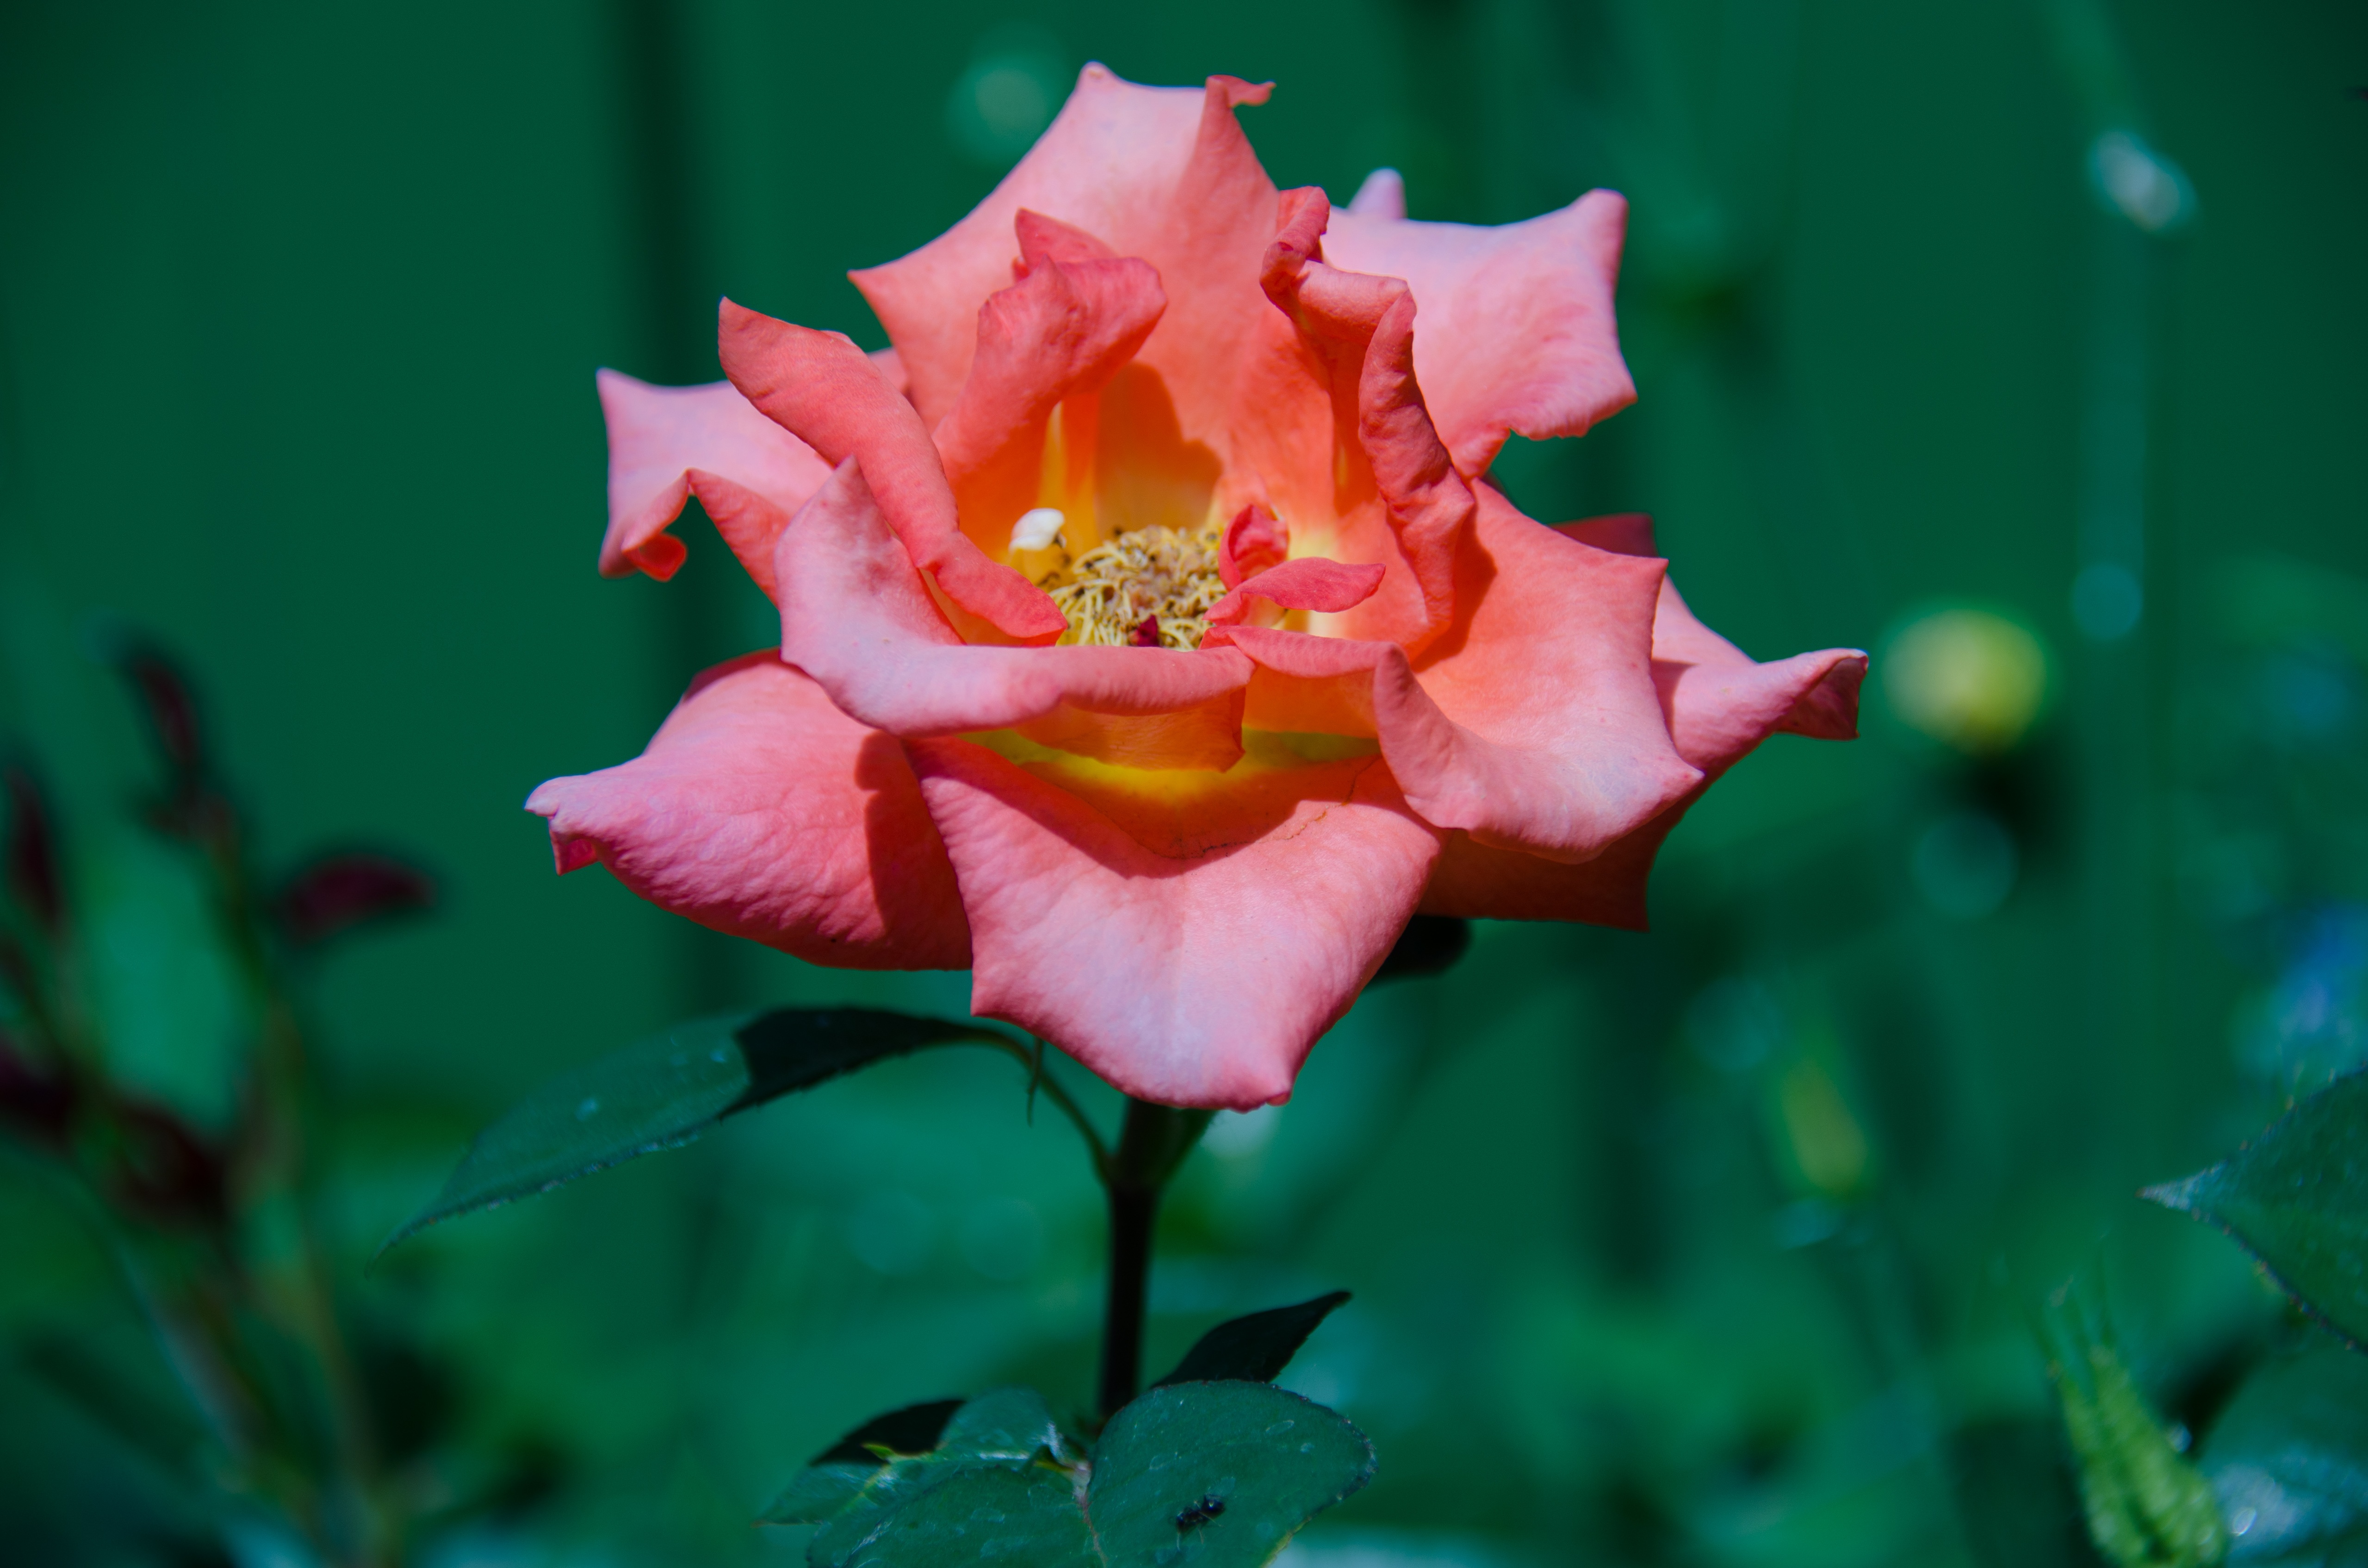
nature, blossom, plant, flower, petal, bloom, rose, green, red, botany, pink, flora, flowers, leaves, petals, beautiful, macro photography, summer flowers, flowering plant, garden roses, rose family, plant stem, land plant